Sfera (helmet)

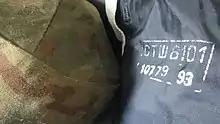
Titanium Helmet with Camouflage Cover Field Green - Russia - Military Special Forces - 1993 - Transport Bag

Introduced in the year 1981, the STSh-81 was the first example to be produced by НПП КлАСС (Classcom) and the material of choice was titanium. STSh-81 helmets are no longer in production. The last year of manufacture of the titanium helmet was 1993. It was discontinued for cost reasons.